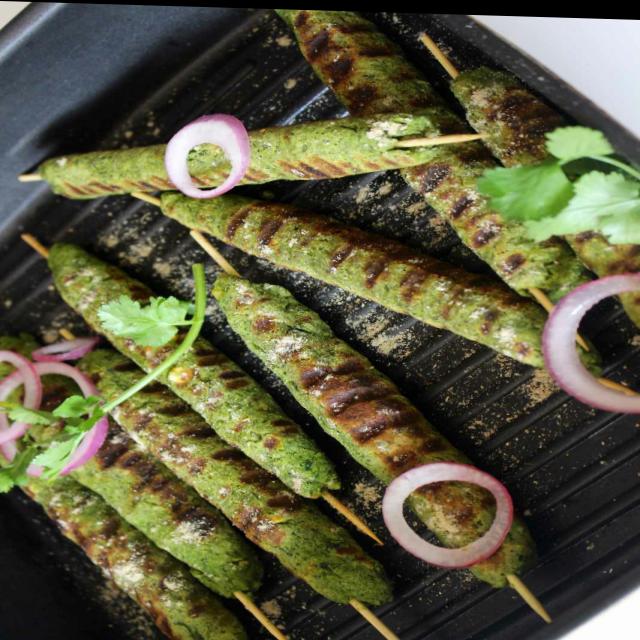
Dish: kebab